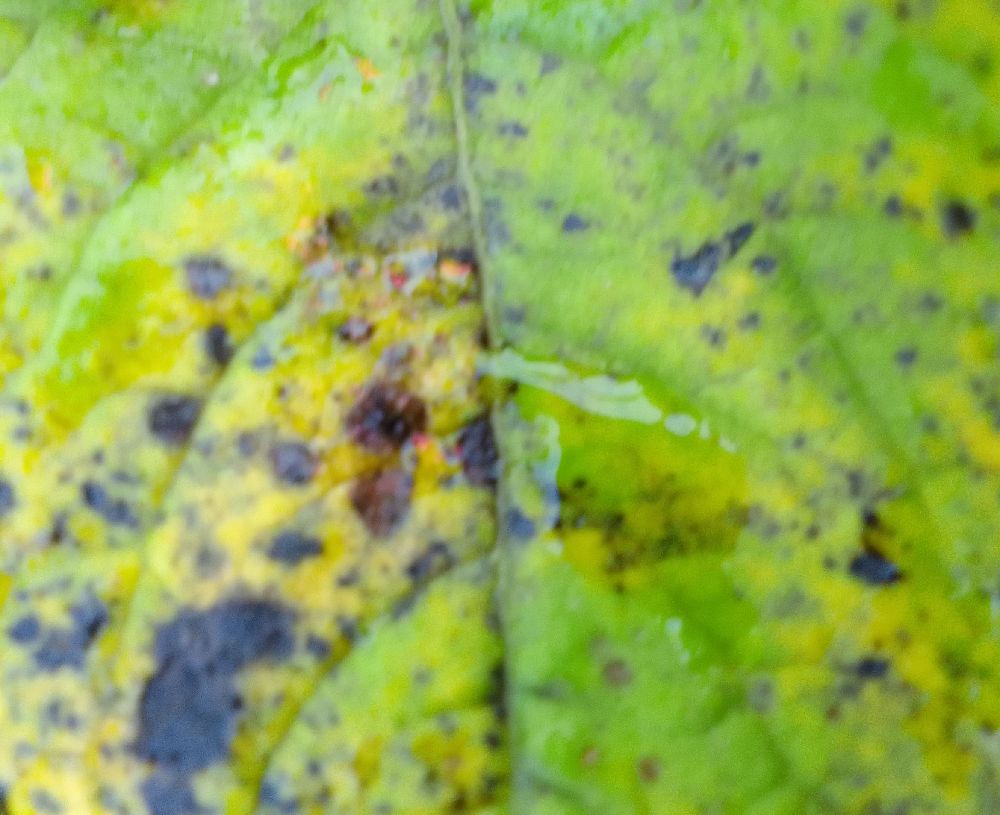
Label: Early blight